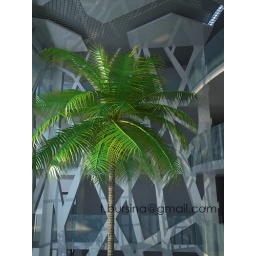
winter garden in office building